Turned g

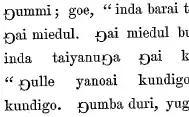
A 19th century Gamilaraay text, using a rotated capital G for ŋ.

In 1880, John Wesley Powell created a phonetic transcription for transcribing Native American languages in publications of the Smithsonian Institution. In the transcriptions, turned letters were used as supplementary characters.